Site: brandenburg
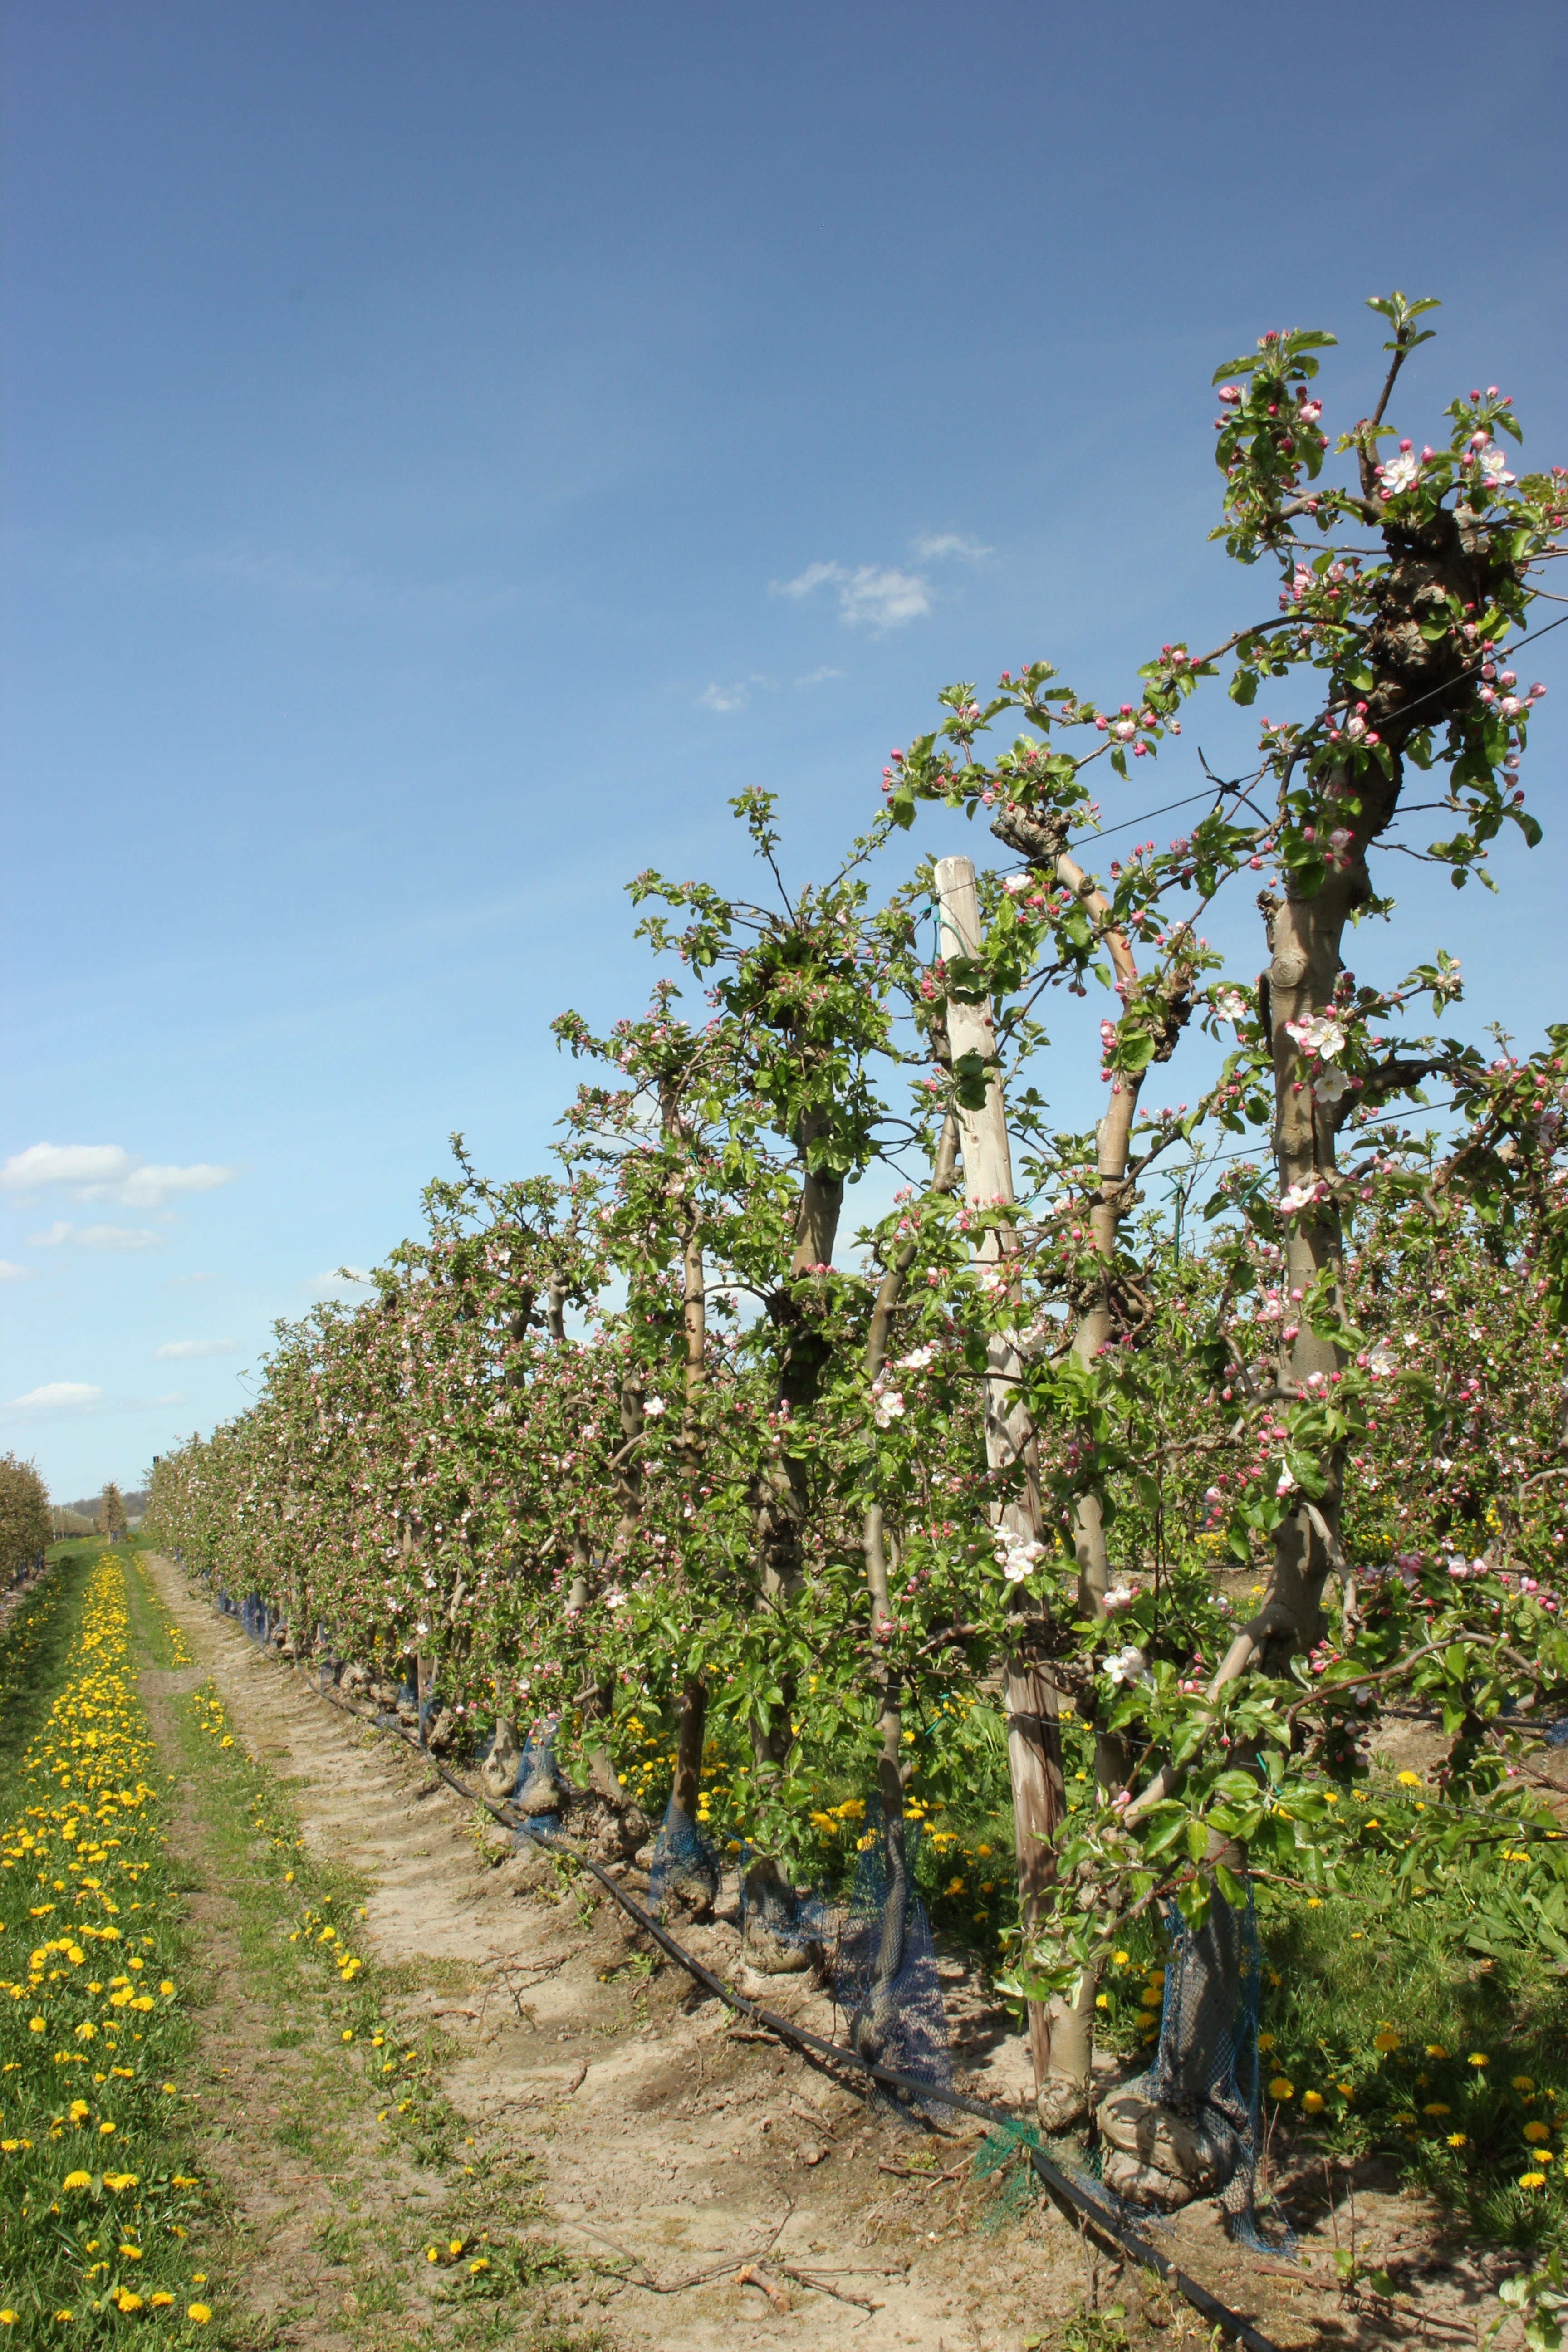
Growth stage (BBCH 57): Inflorescence emergence